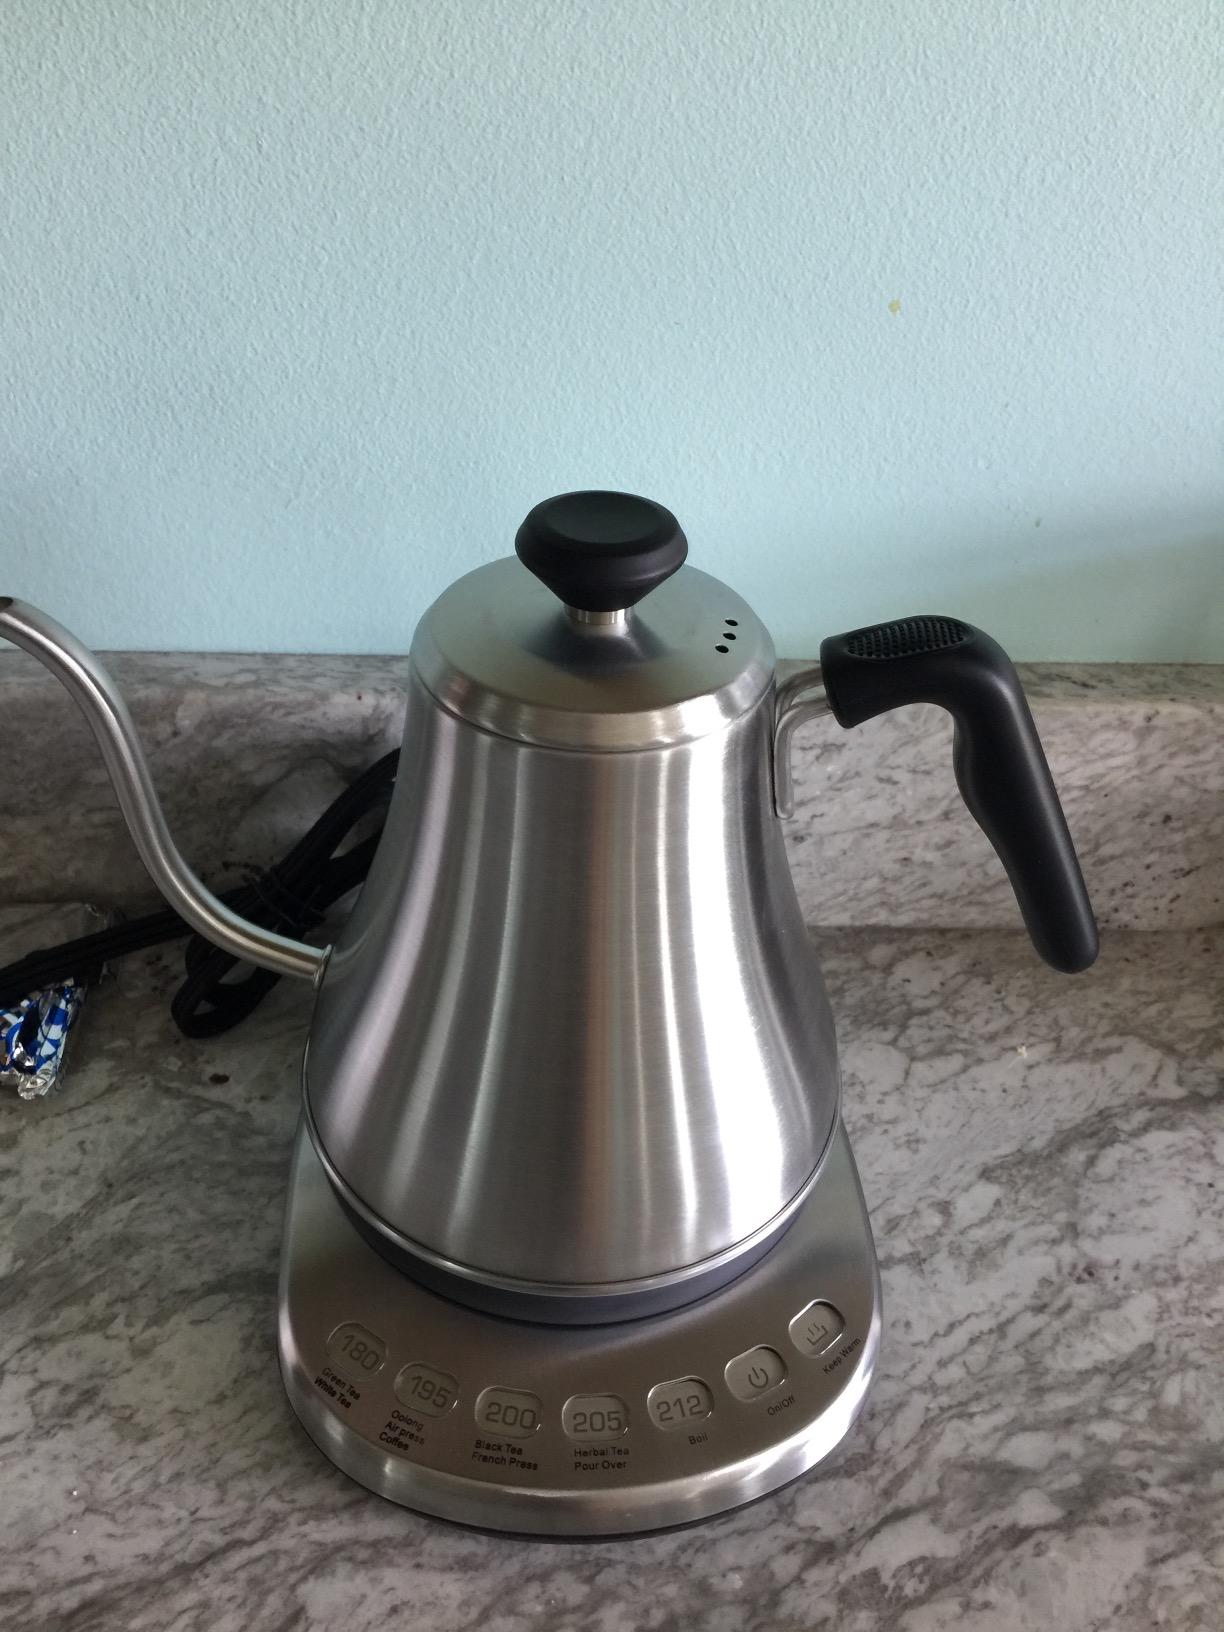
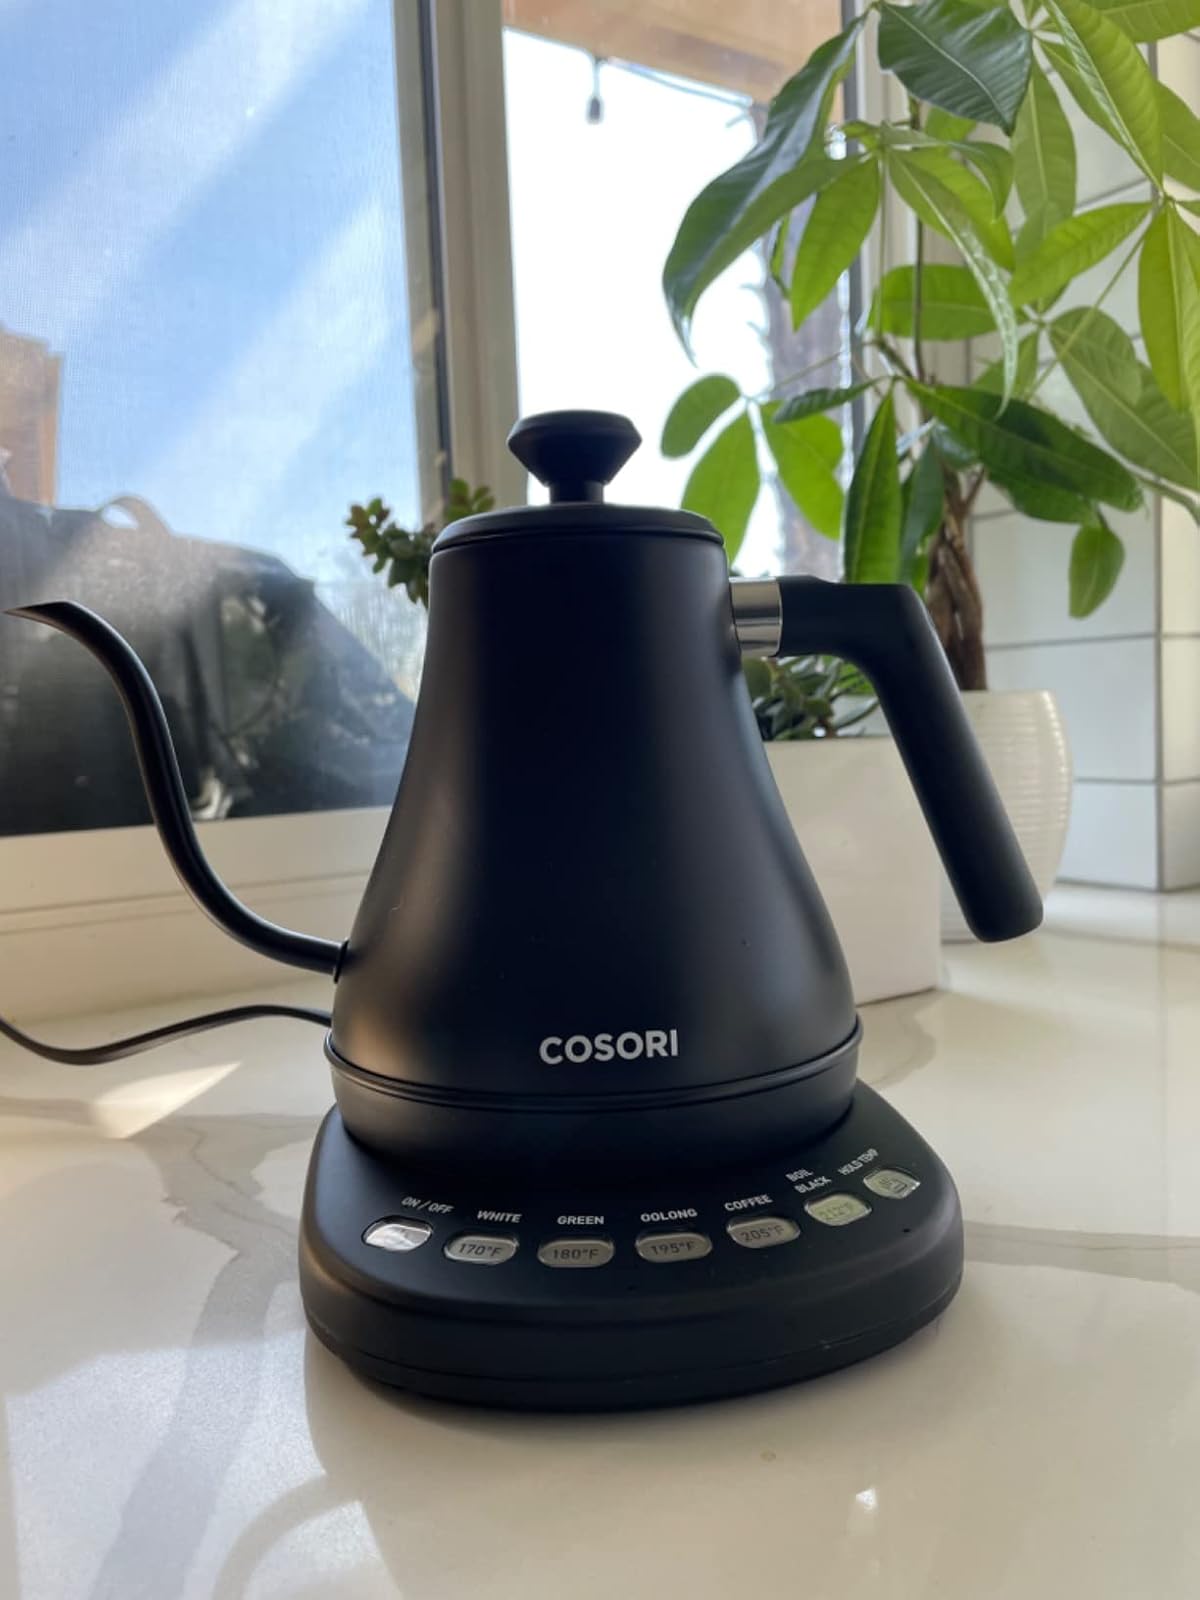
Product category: items_kettle
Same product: no